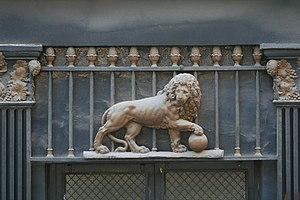
Ancien débit de boisson à l'enseigne du lion d'or, rue Jean-Poulmarch, devanture inscrite au titre des monuments historiques.
Les Lions des Médicis sont deux sculptures représentant des lions qui étaient placés de chaque côté de l'entrée de la Villa Médicis à Rome. Chaque lion tient sous sa patte une sphère, en référence aux six boules constituant les armes de la Maison de Médicis.
À l'enseigne du lion d'or est une ancienne boutique de marchand de vin du 10ᵉ arrondissement de Paris.